History of Lithuania

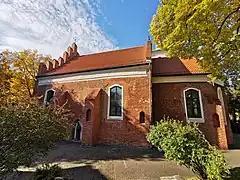
St. Nicholas in Vilnius, the oldest church in Lithuania

The Lithuanian state of the later 14th century was primarily binational, Lithuanian and Ruthenian (in territories that correspond to the modern Belarus and Ukraine). Of its 800,000 square kilometers total area, 10% comprised ethnic Lithuania, probably populated by no more than 300,000 inhabitants. Lithuania was dependent for its survival on the human and material resources of the Ruthenian lands.